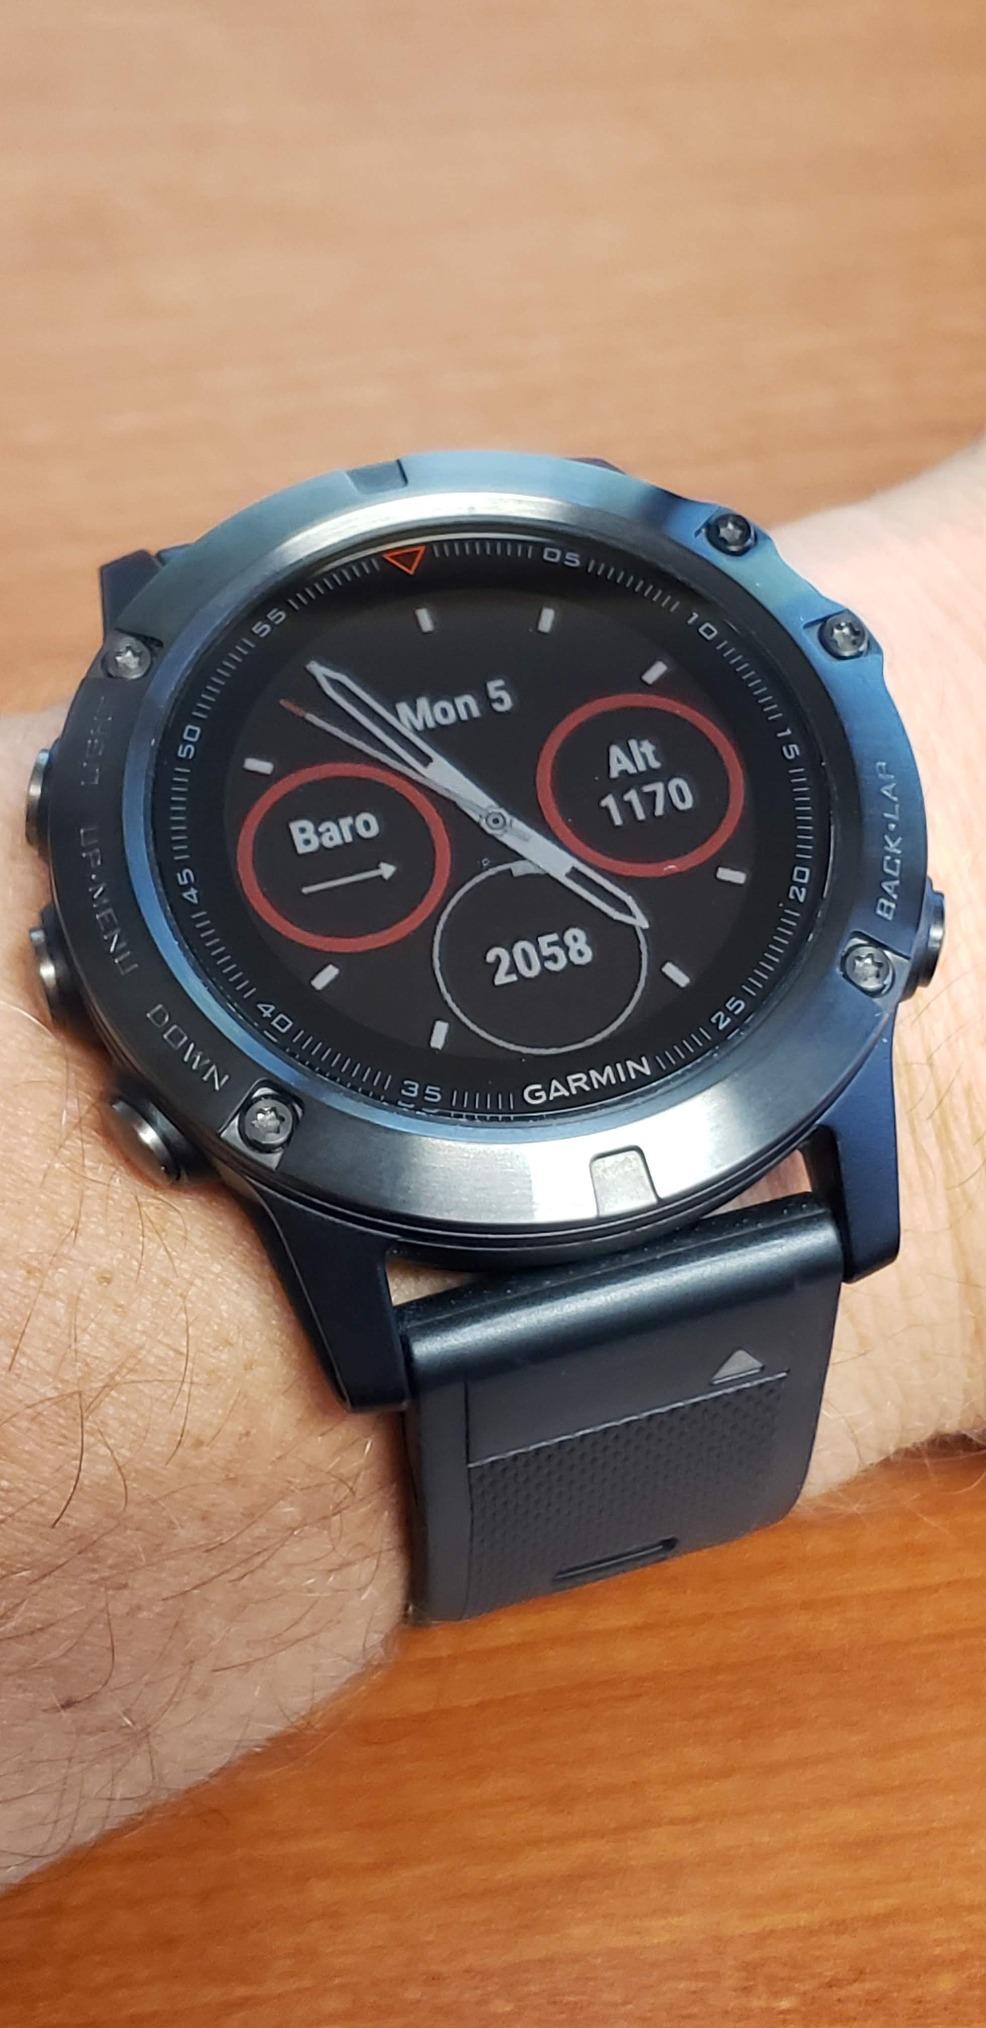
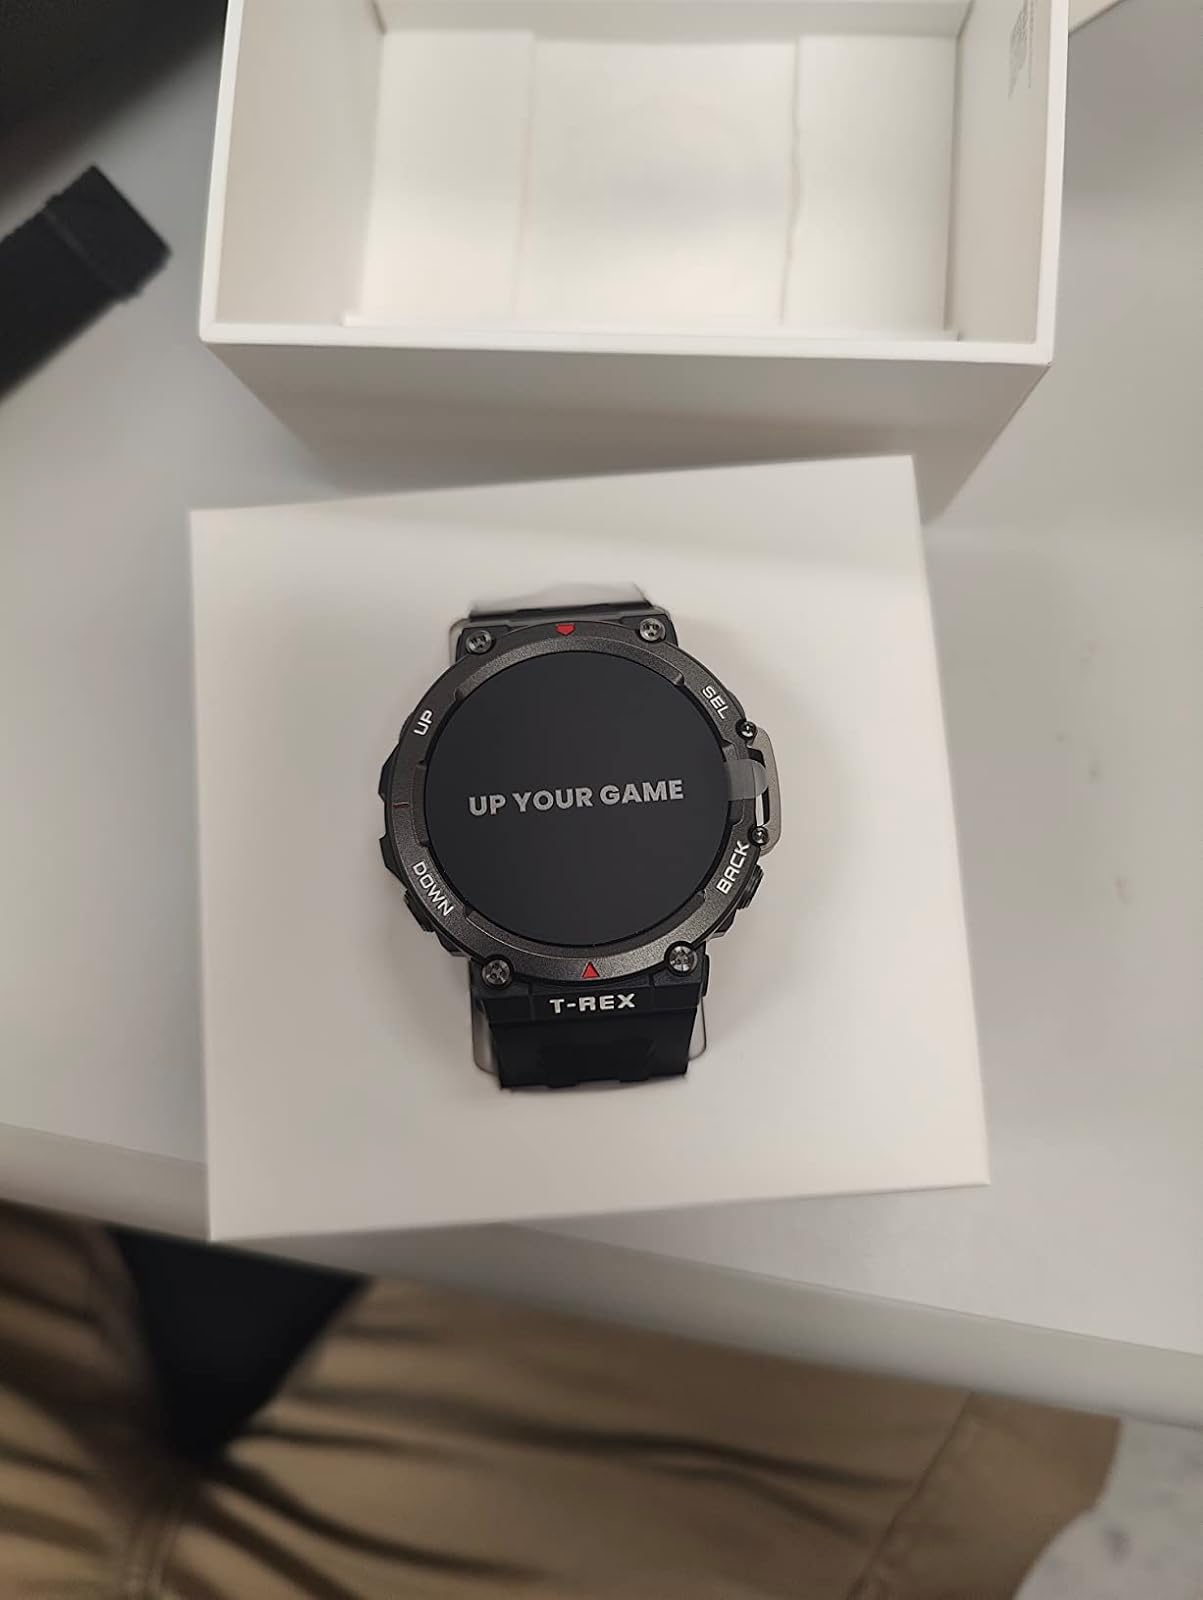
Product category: smartwatch
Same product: no